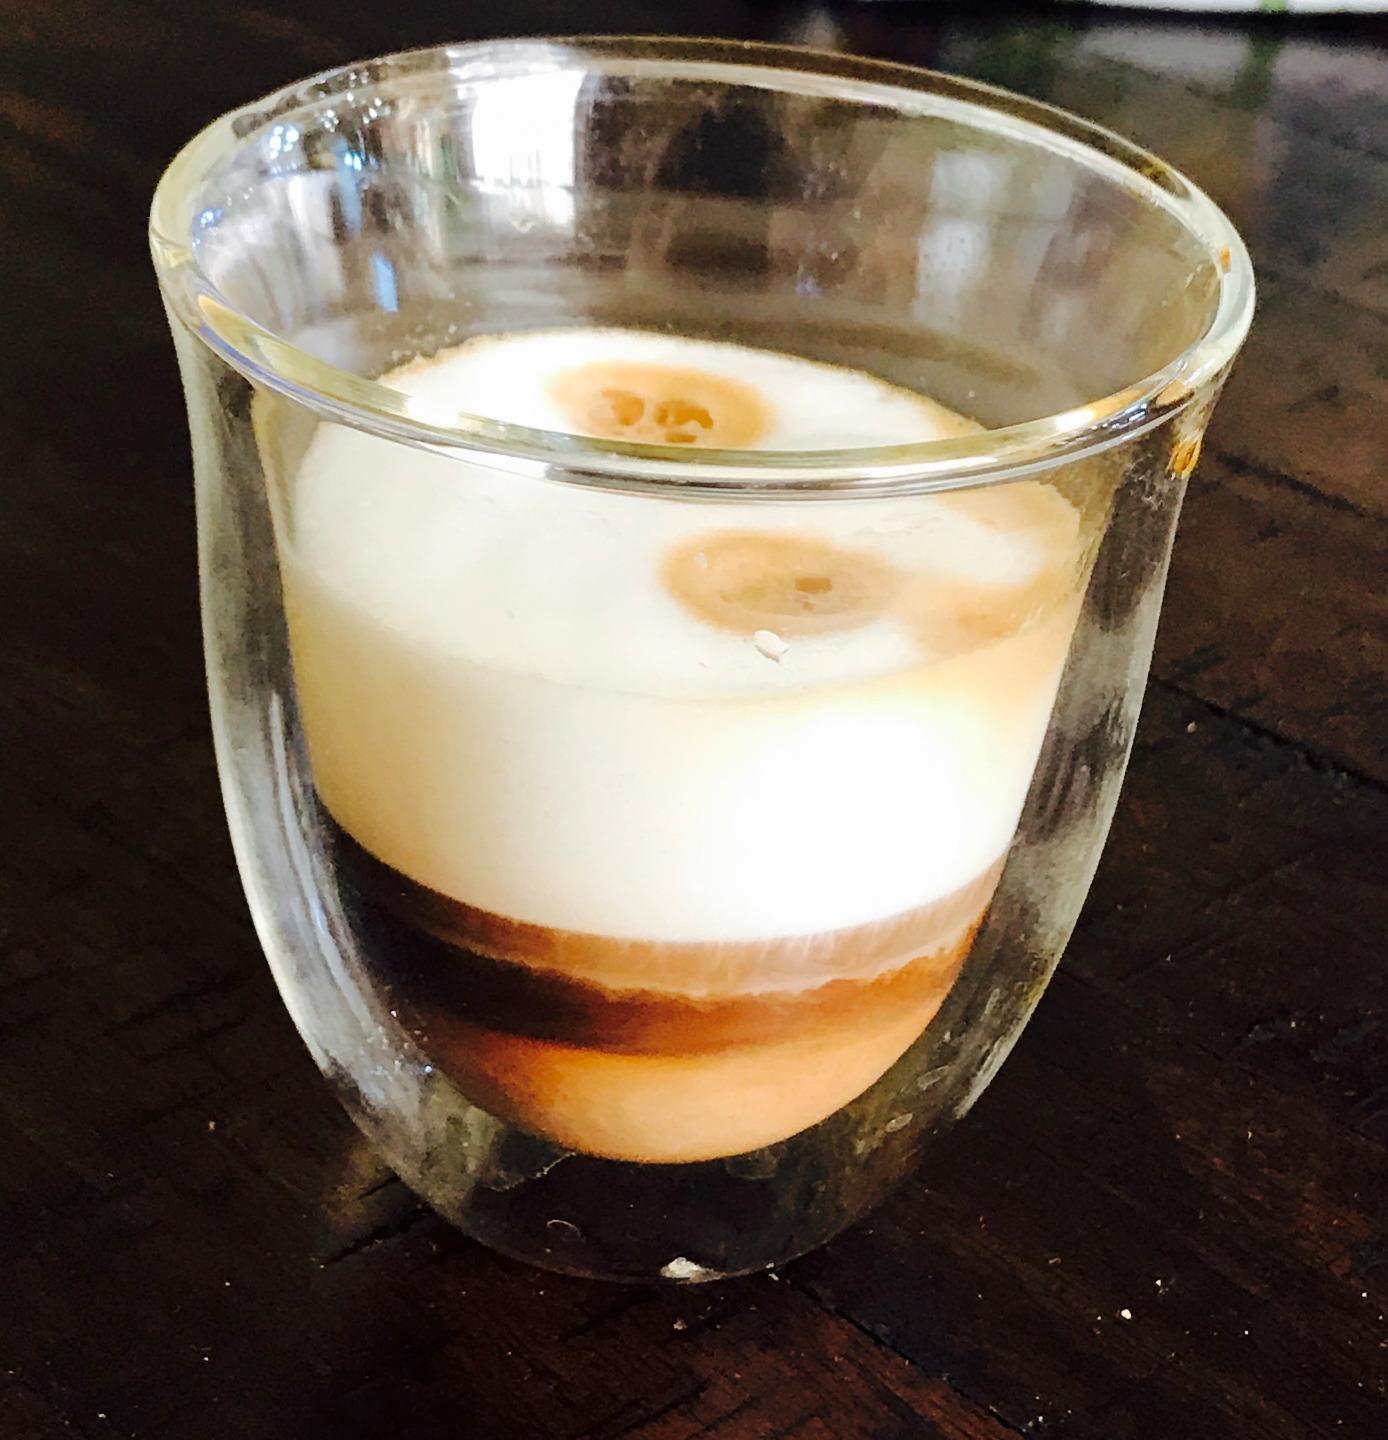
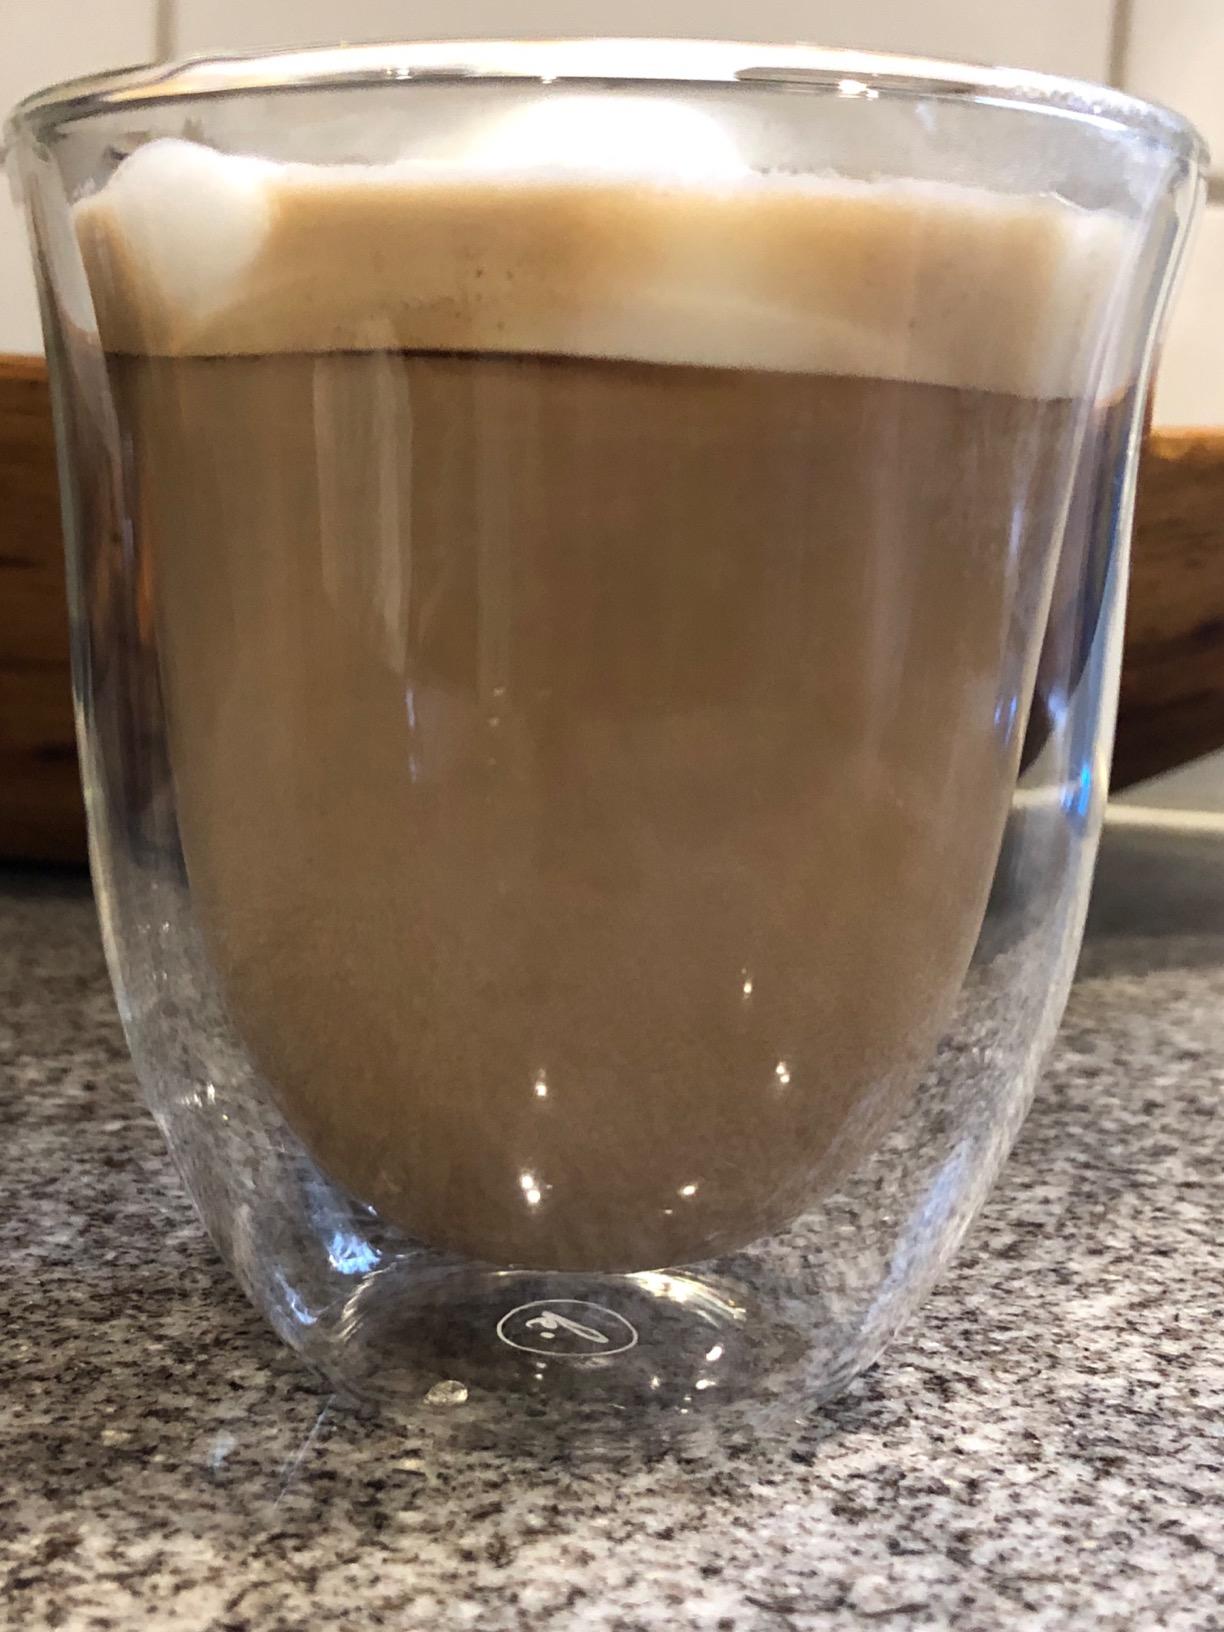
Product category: items_mug
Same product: yes